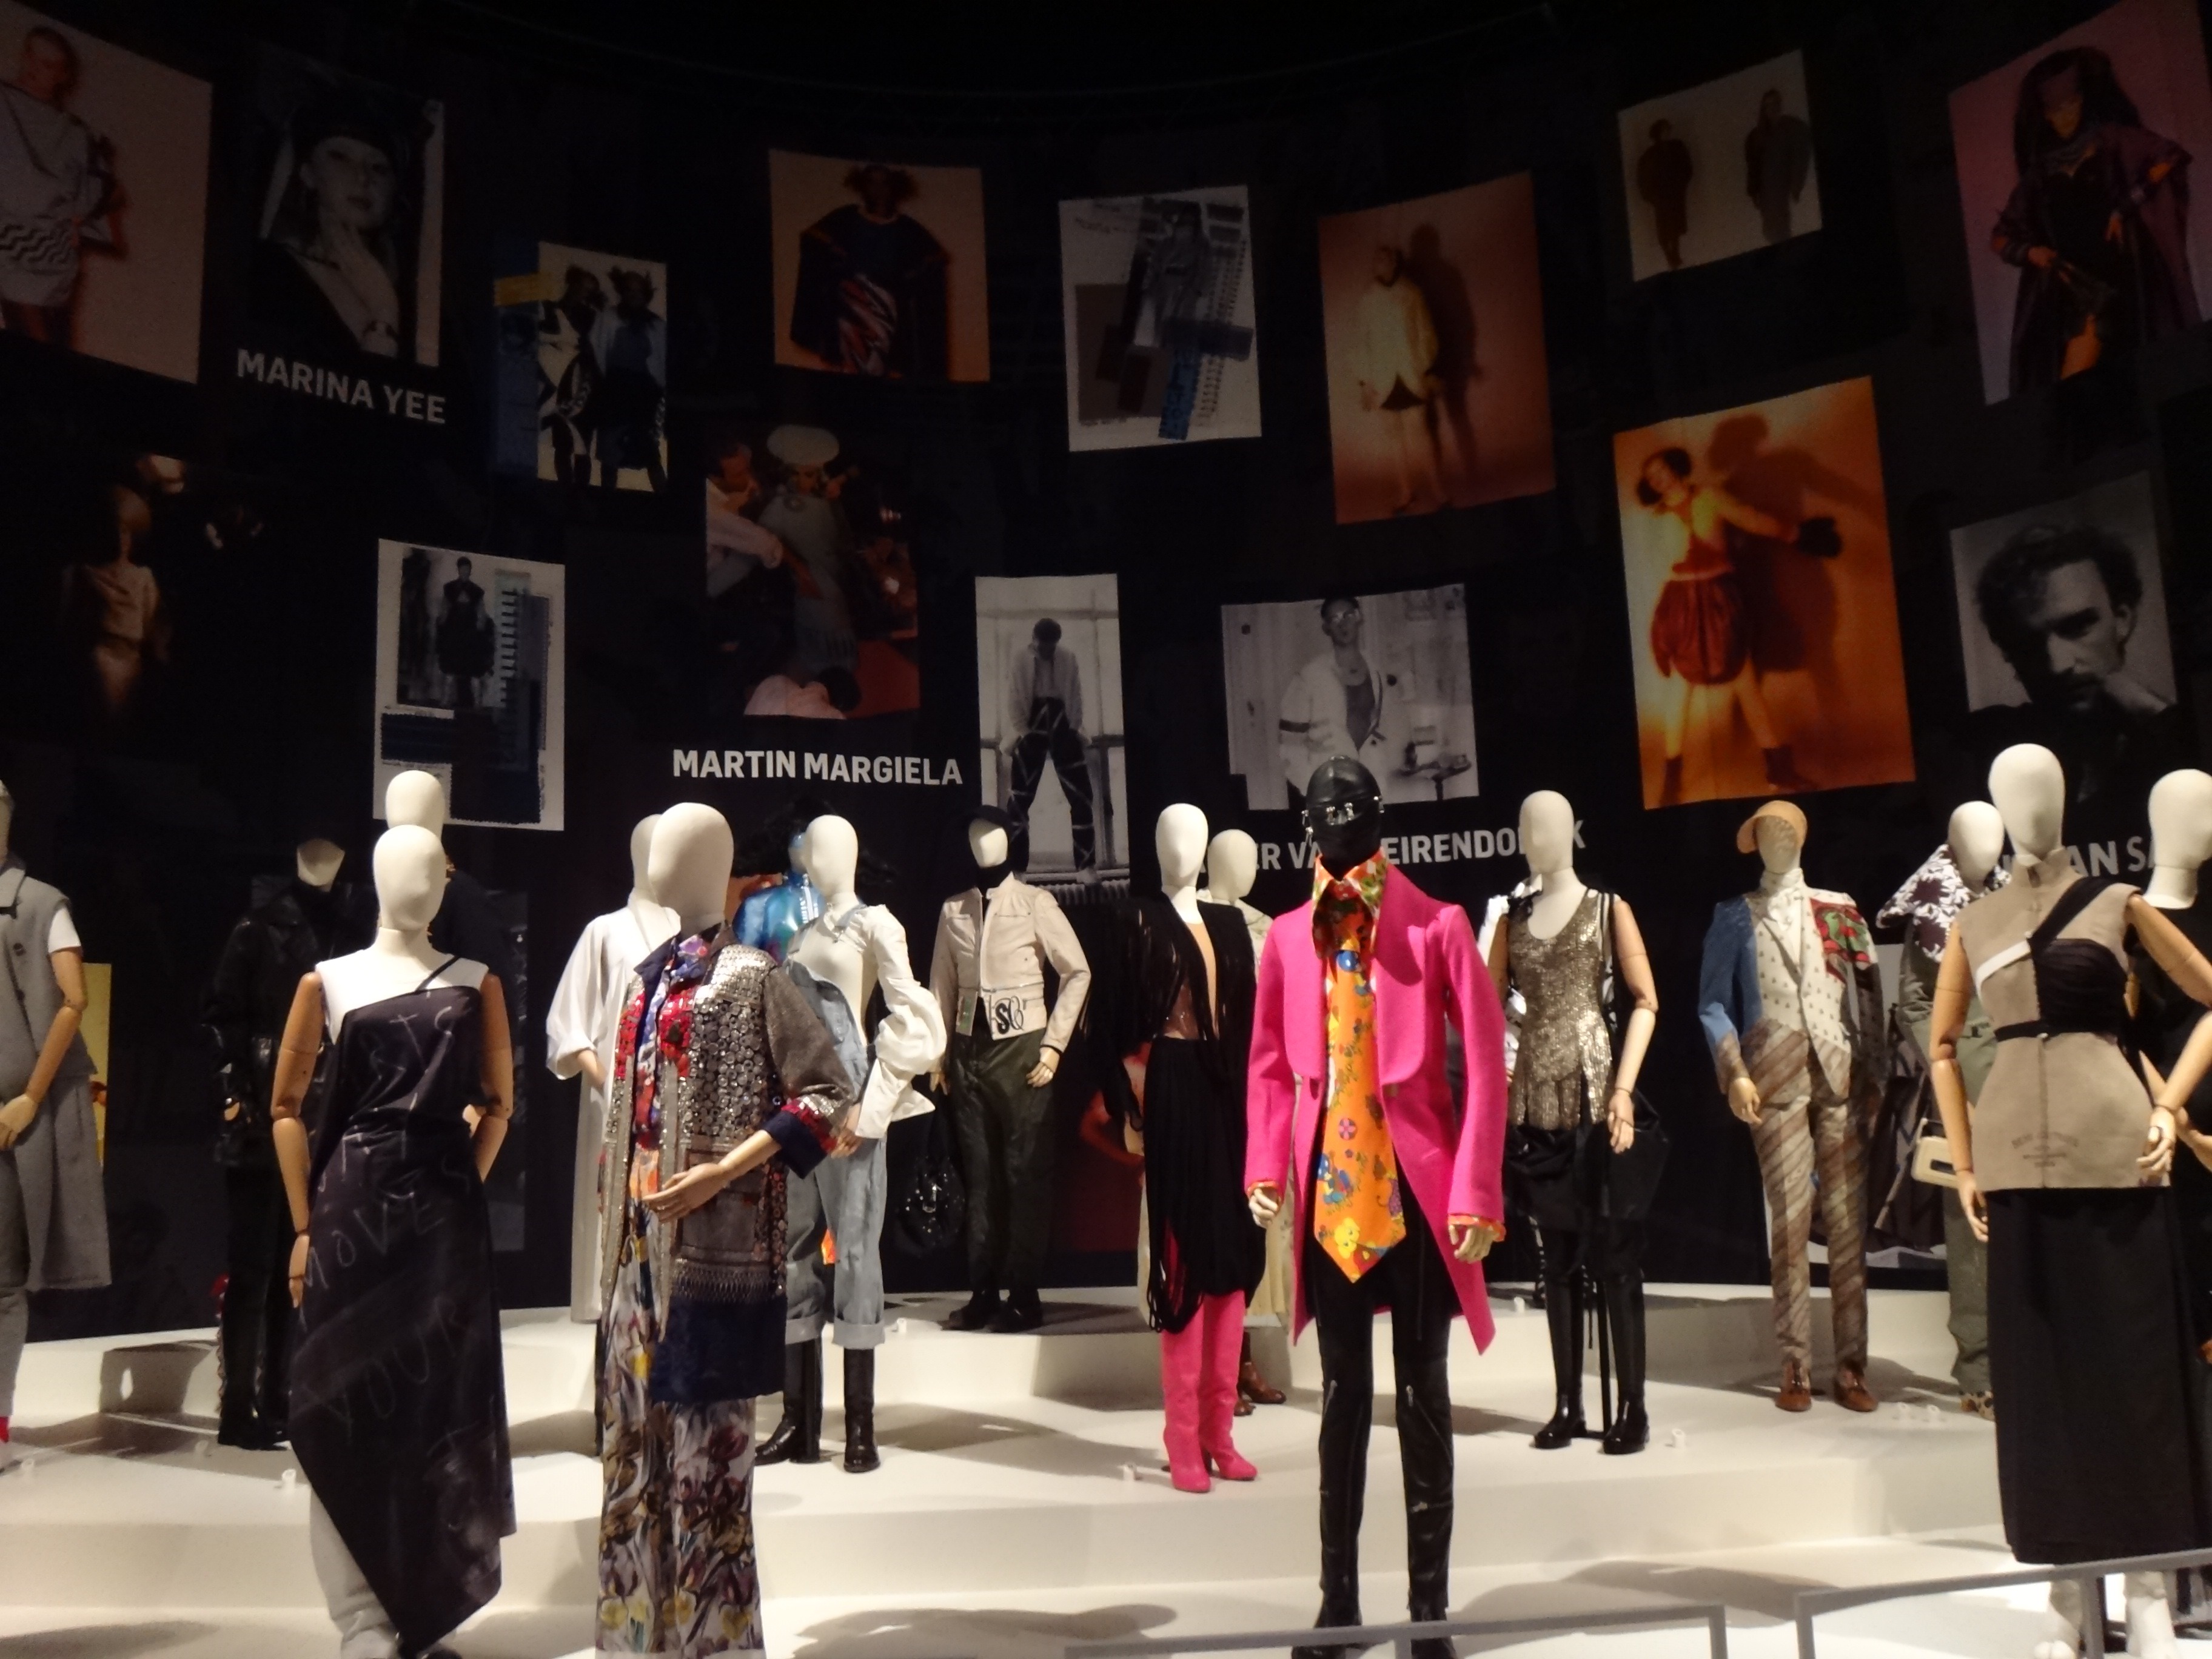
fashion, performance art, art, stage, dolls, exhibition, display dummy, stylish, fashionable, fashion industry, stylistically, musical theatre